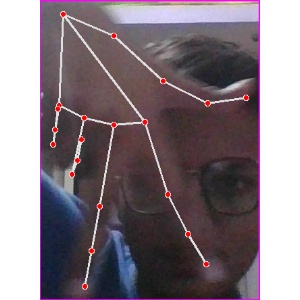
अक्षर: ग